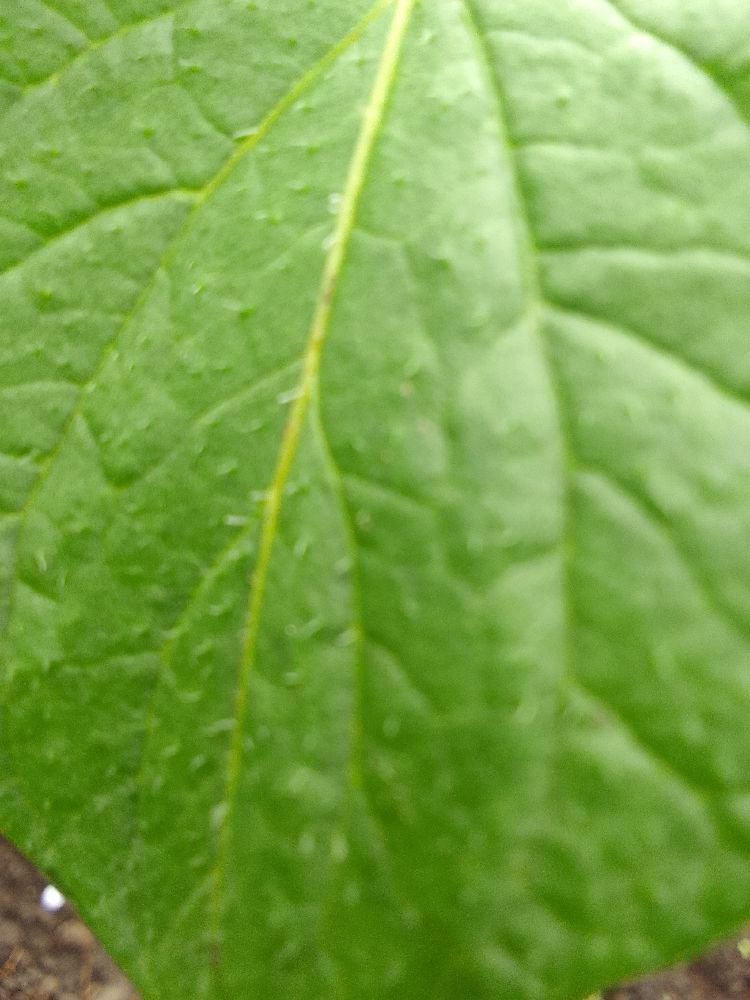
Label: Healthy